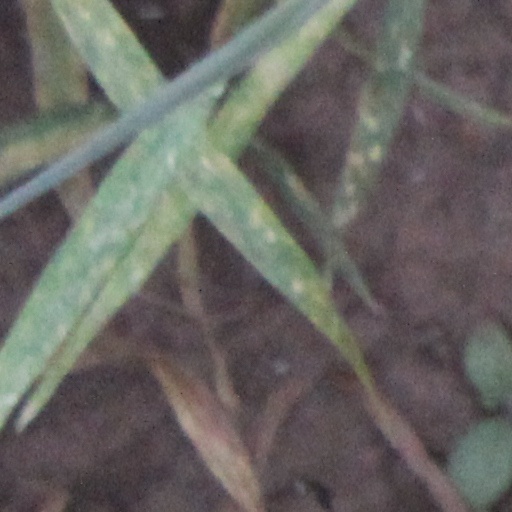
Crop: wheat